Château Léoville-Las Cases

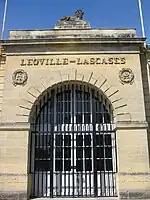
Entrance to the Chateau.

Château Léoville-Las Cases is a winery in the Saint-Julien appellation of the Bordeaux region of France. Château Léoville-Las Cases is also the name of the red wine produced by this property. The wine produced here was classified as one of fifteen "Deuxièmes Crus" (Second Growths) in the original Bordeaux Wine Official Classification of 1855.